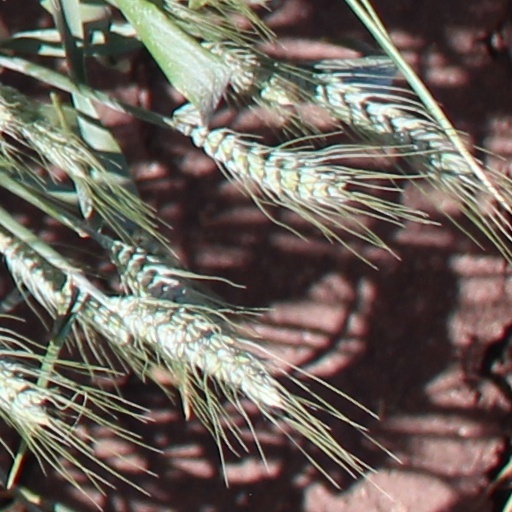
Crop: wheat